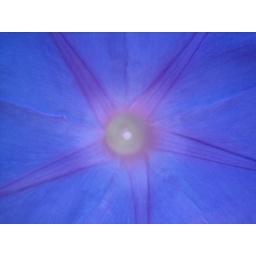
Snapped a quick shot of this flower growing outside a building in Santa Monica, CA